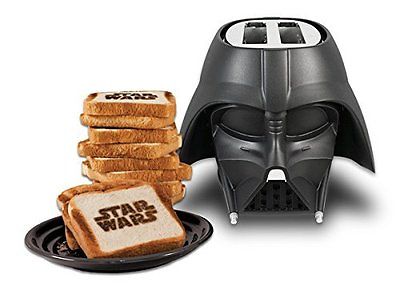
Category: toaster